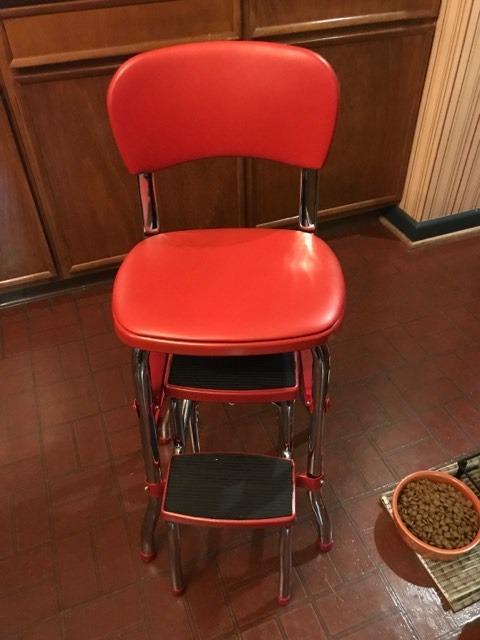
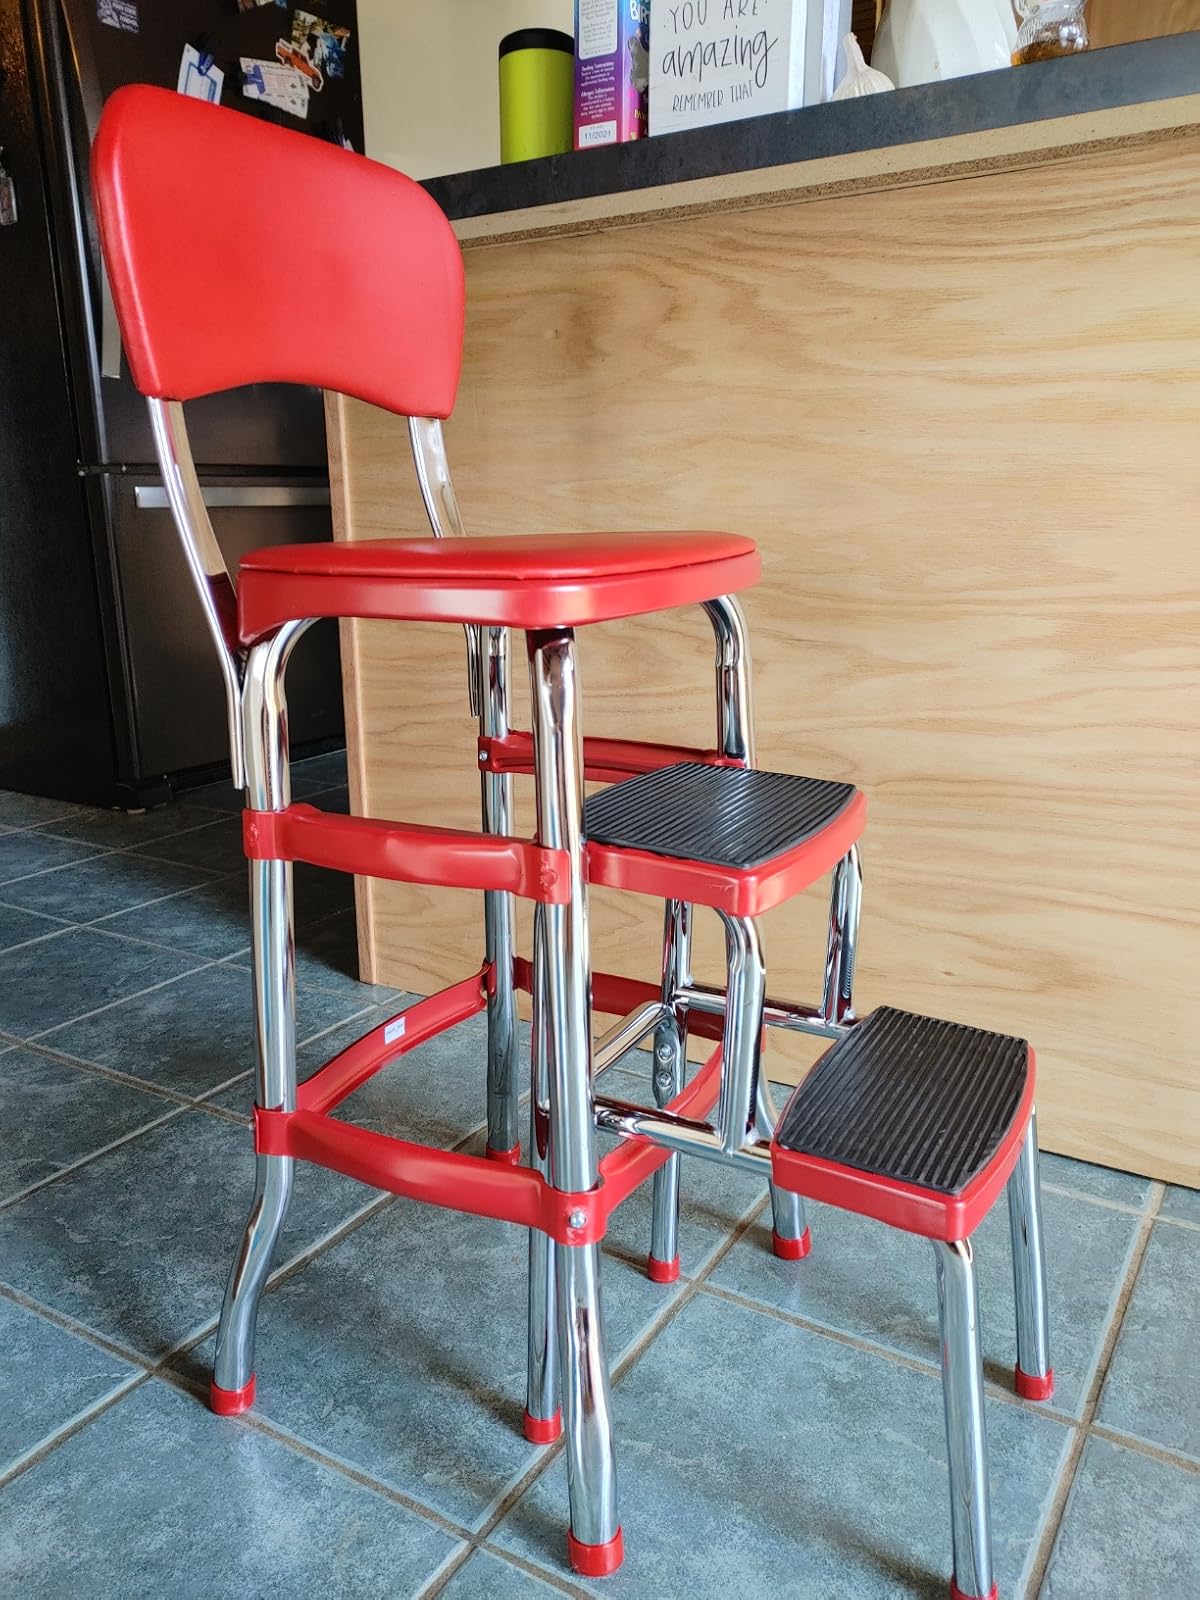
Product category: items_chair
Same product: yes